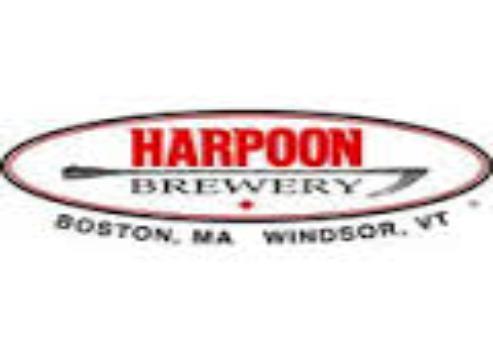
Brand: Harpoon
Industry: Others